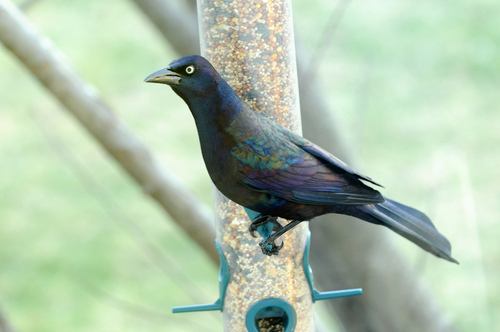
this bird is mainly black with a dull green bill, multi-colored iridescent wings and black feet.
this bird has a grey bill, and an all over black body with iridescent feathers and a striking yellow iris.
a small colorful bird that is predominantly black, but also has speckles of teal, royal blue, purple and grey along its back, coverts, side and secondaries.
this is a dark blue and brown bird with a white eye.
small to medium black blue green and purple bird with medium black tarsus and medium beak
this black bird has a yellow eye and brown pointy beak.
this particular bird has a belly that is black with purple patches
this bird is black with green and has a long, pointy beak.
this particular bird has a belly that is black and greena small black bird, with hints of purple in its wings and nape, and a pointed bill.
Species: Boat Tailed Grackle